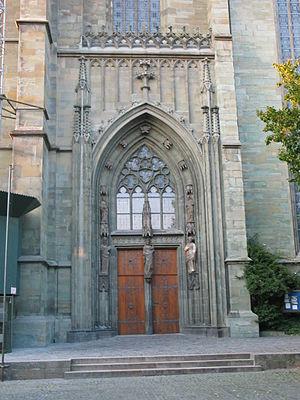
L'église Sainte-Marie-des-Prés, Kirche St. Maria zur Wiese ou Wiesenkirche en allemand, de Soest est une église réformée qui est un exemple typique des églises-halles de Westphalie. D'une base presque carrée, son intérieur donne l'impression d'une pure paroi de fenêtres portée par des piliers en faisceau élancés. Dans le chœur, les fenêtres touchent presque le sol. De jour, l'intérieur de l'église est aéré et baigné de lumière. Trois vaisseaux de même hauteur ou presque, à voûte très plate, impriment à l'édifice son équilibre. L'histoire du bâtiment remonte jusqu'à la pose de la première pierre en 1313. La paire de tours n'a été édifiée que dans la deuxième moitié du XIXᵉ siècle.